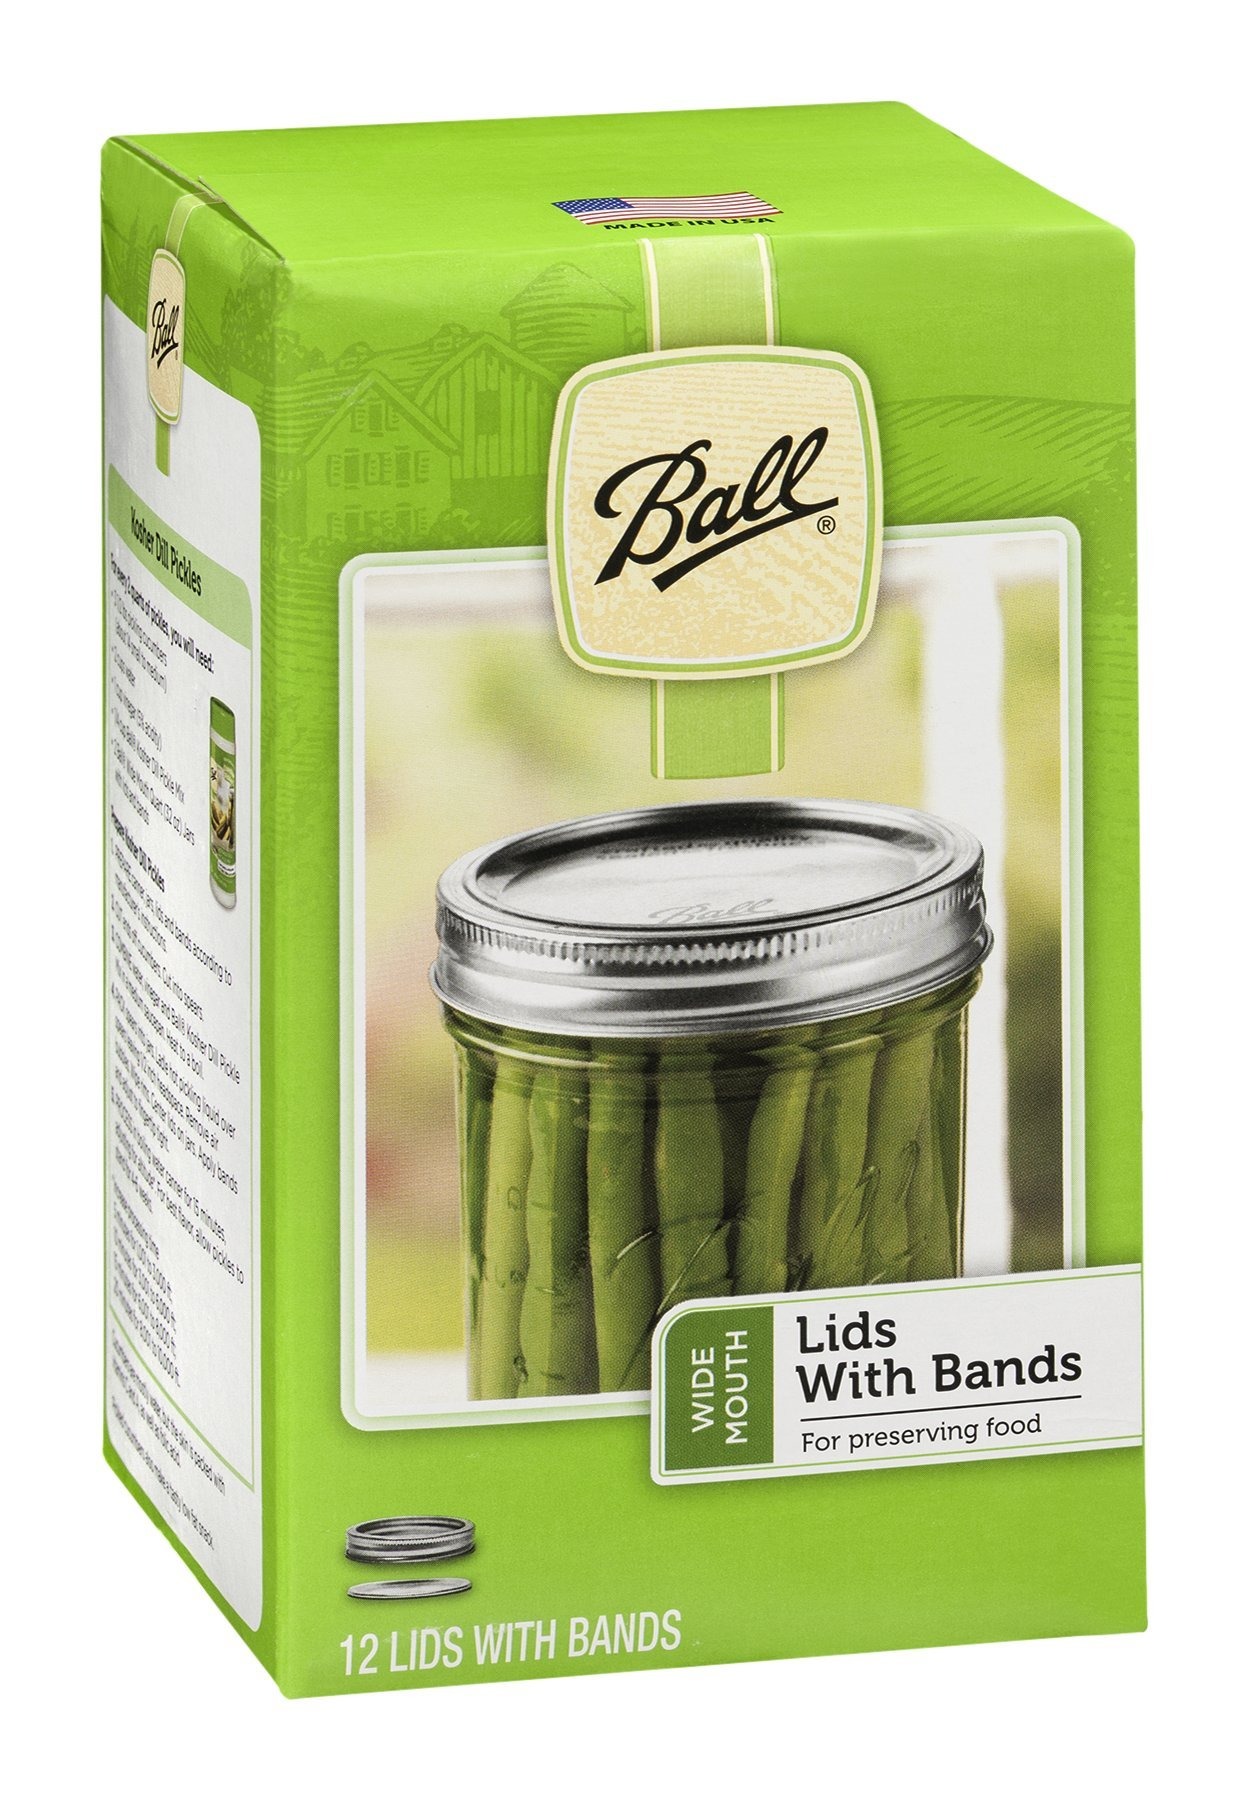
Item Name: Ball Wide Mouth Bands With Dome Lids Wide Mouth Boxed
Value: 24.0
Unit: Count

Price: 26.39